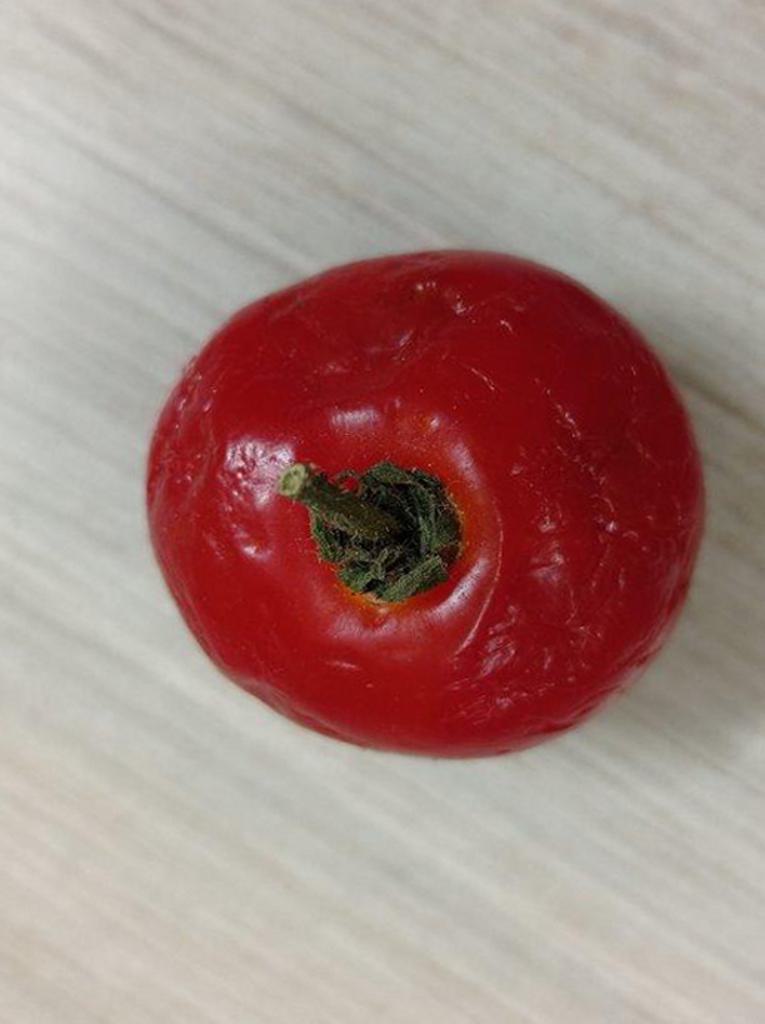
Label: Rotten